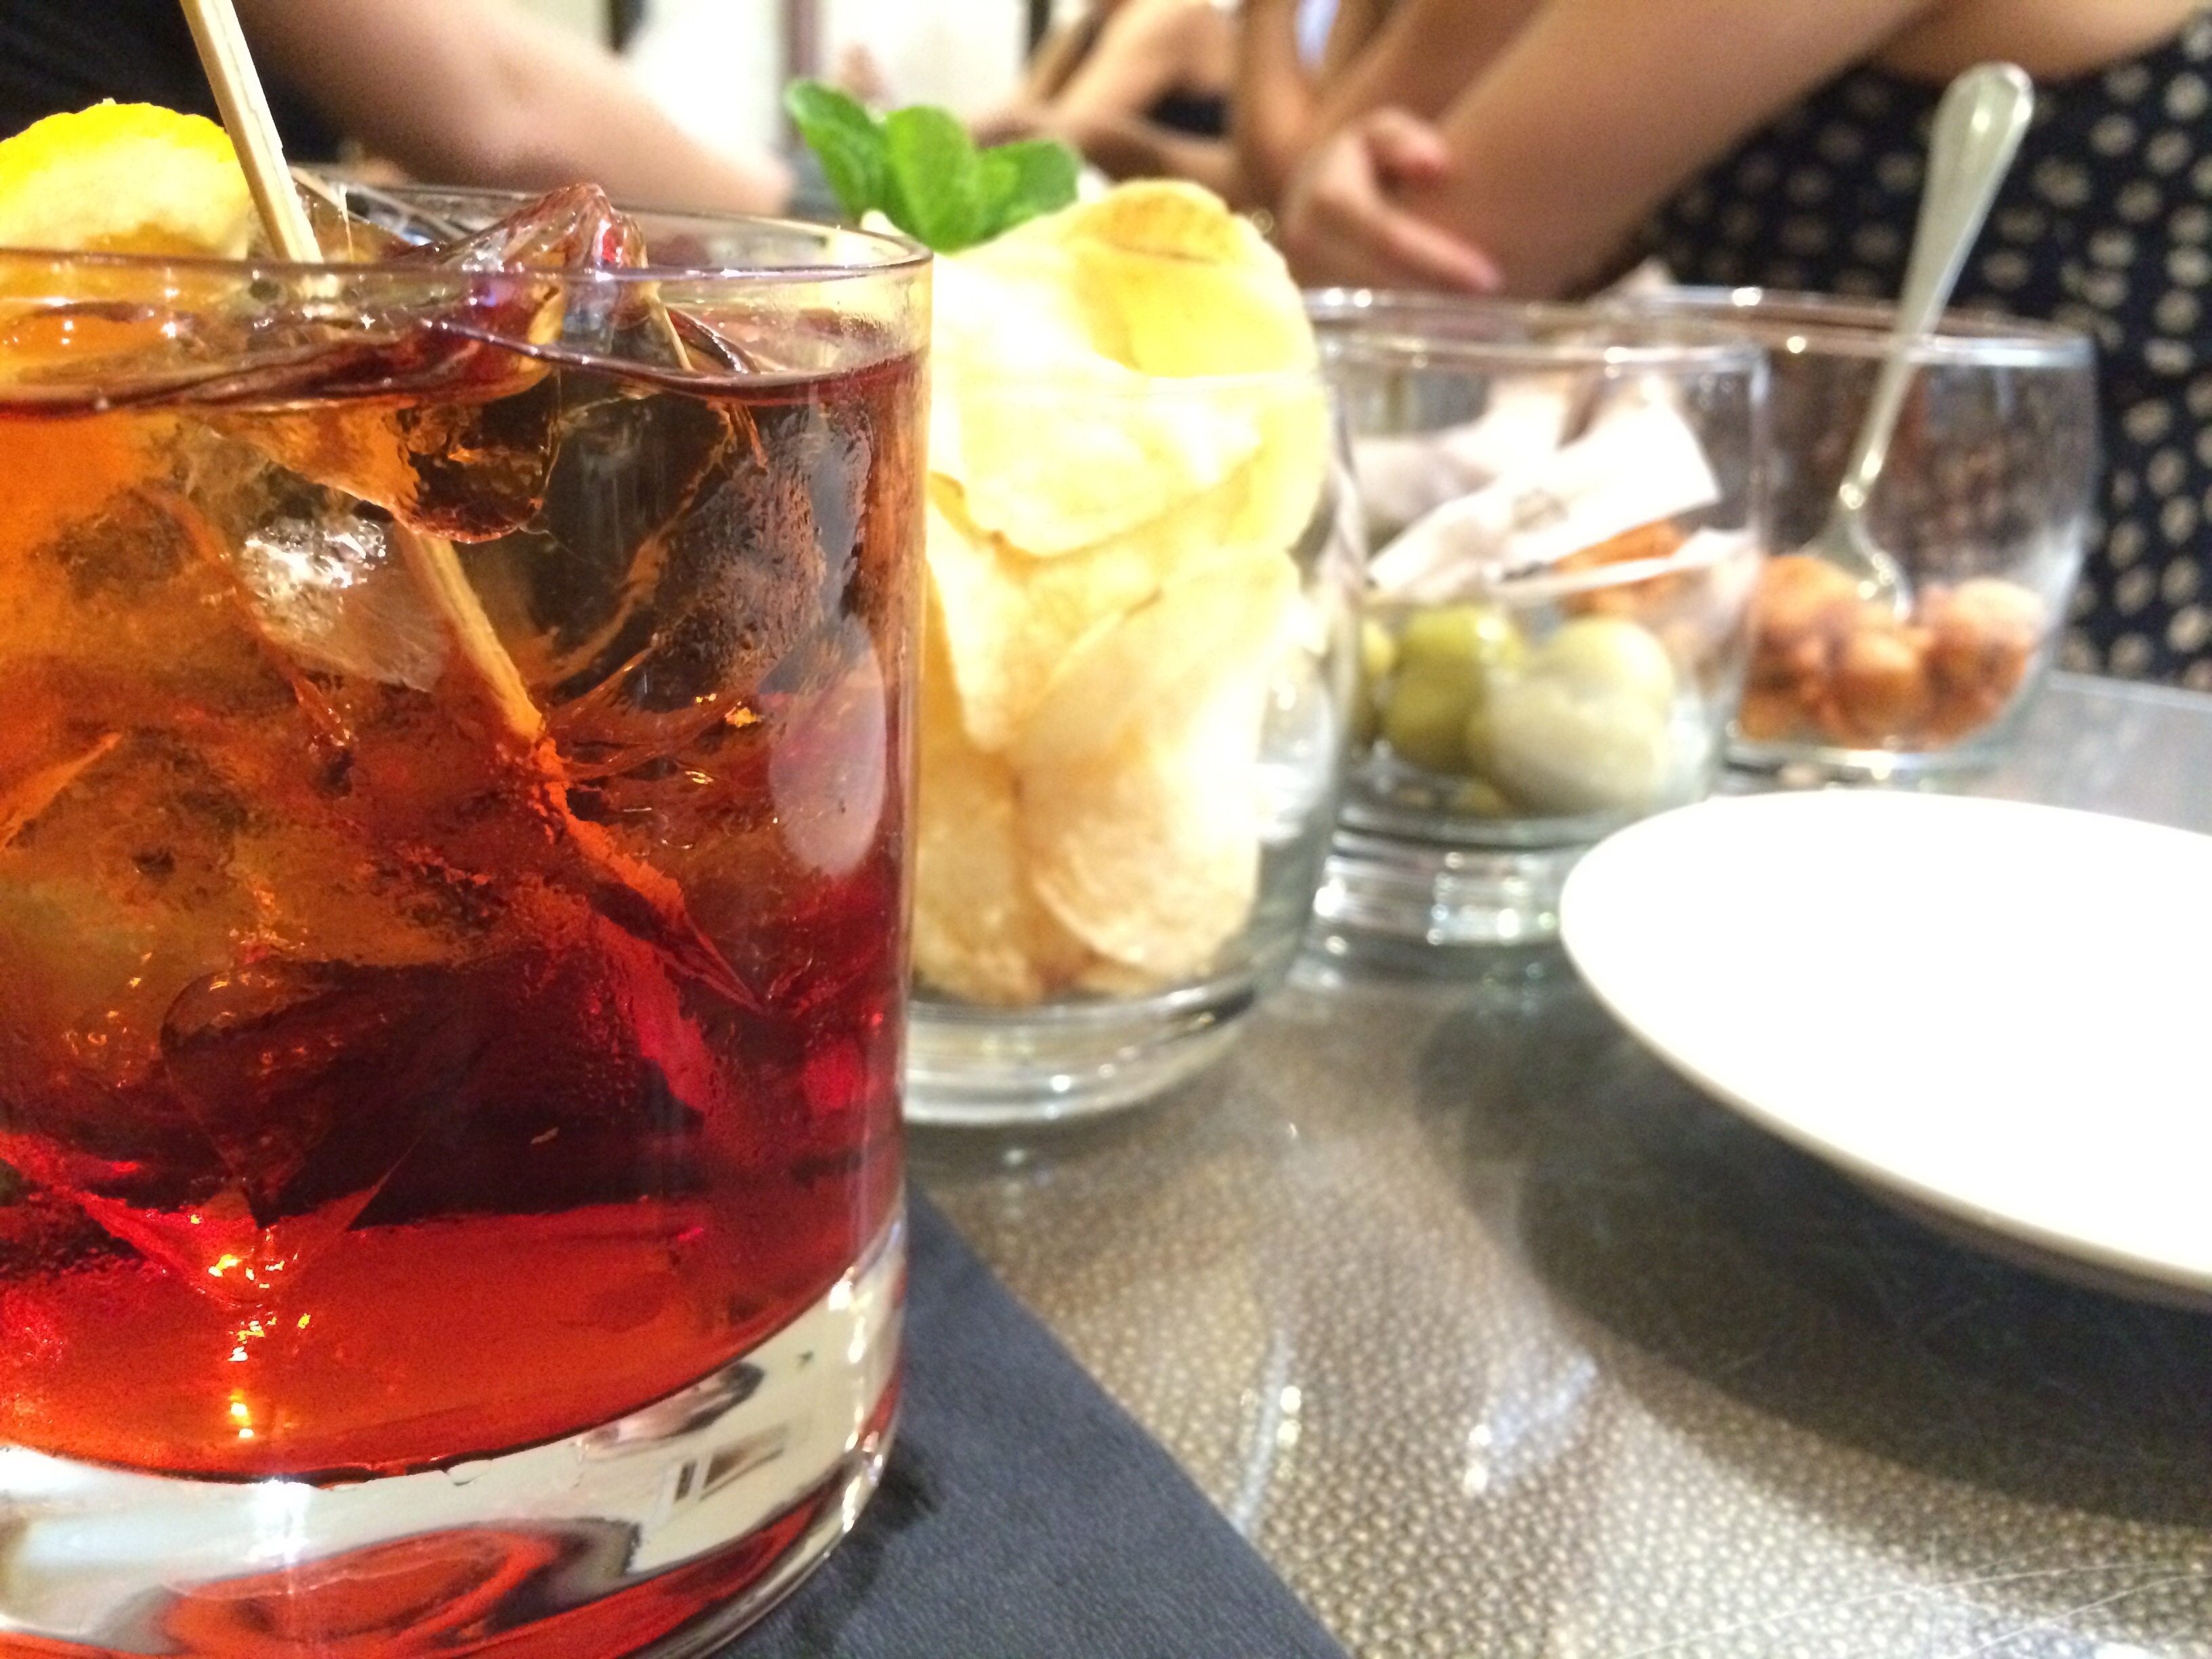
cold, liquid, fruit, glass, bar, ice, orange, dish, food, red, produce, color, beverage, drink, cuisine, lemon, alcohol, cocktail, liquor, freshness, party, refreshment, alcoholic beverage, negroni, distilled beverage